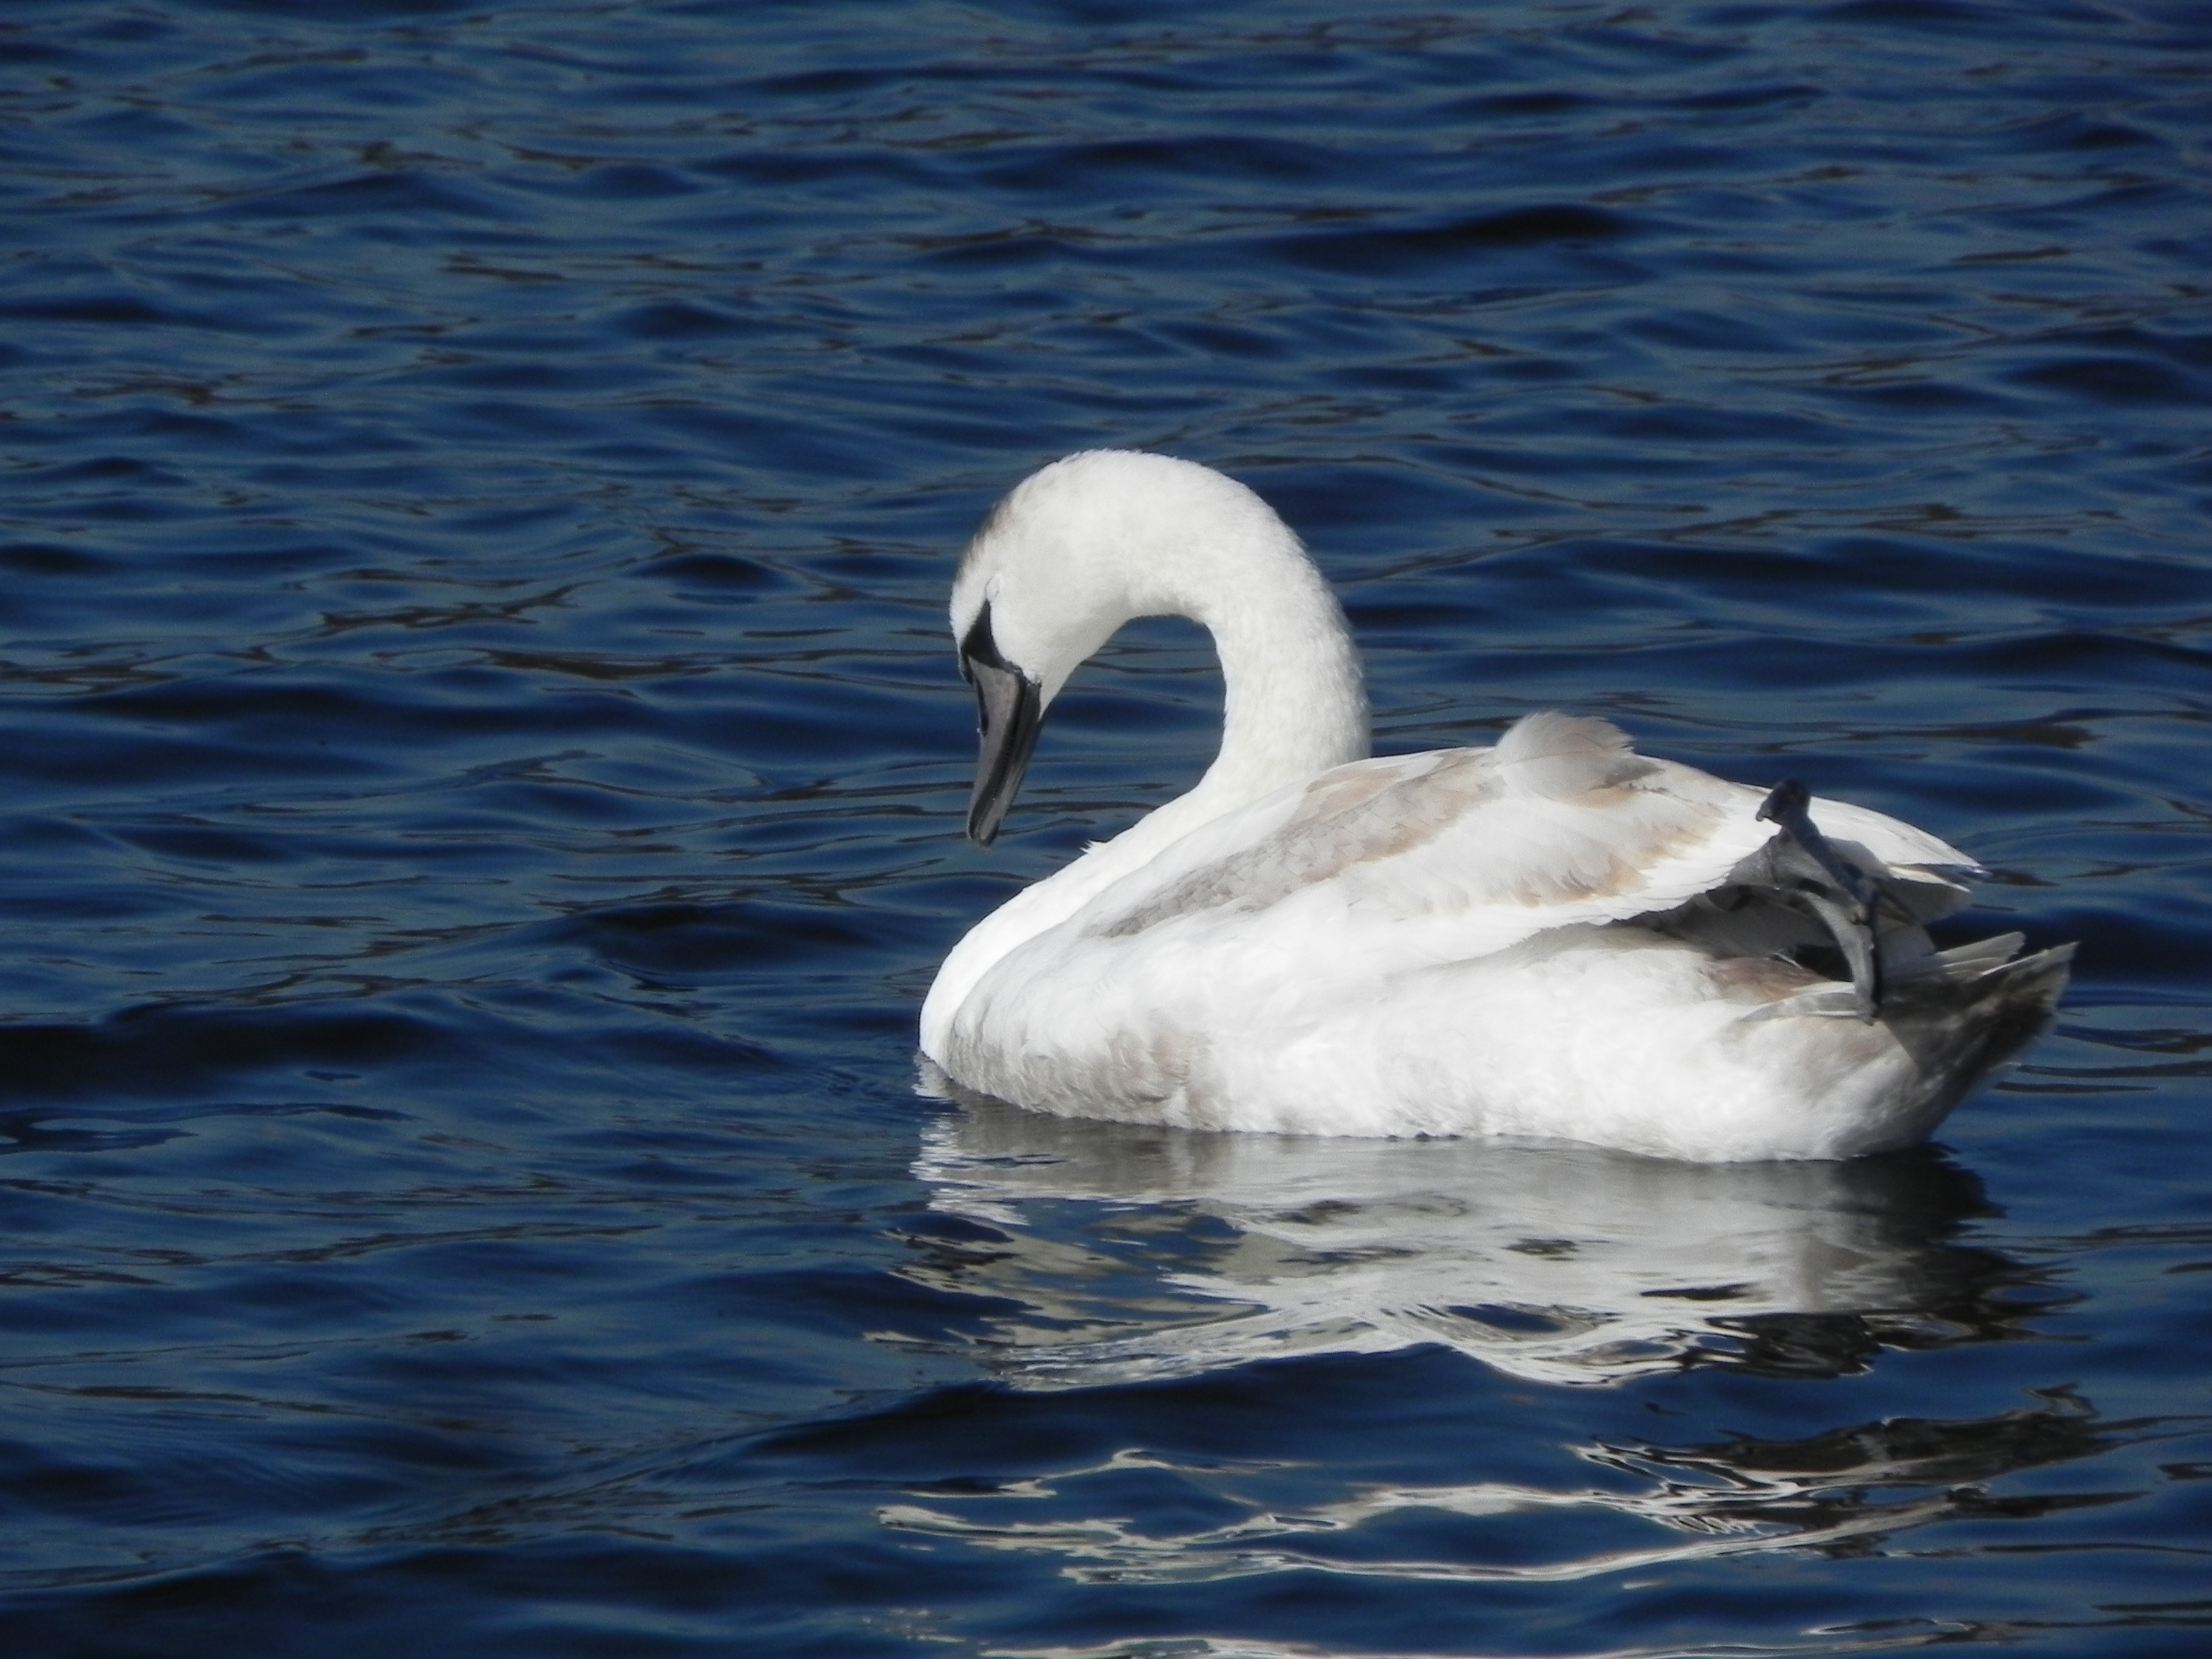
water, nature, bird, wing, white, wildlife, reflection, beak, swimming, outdoors, swan, vertebrate, scene, waterfowl, water bird, ducks geese and swans